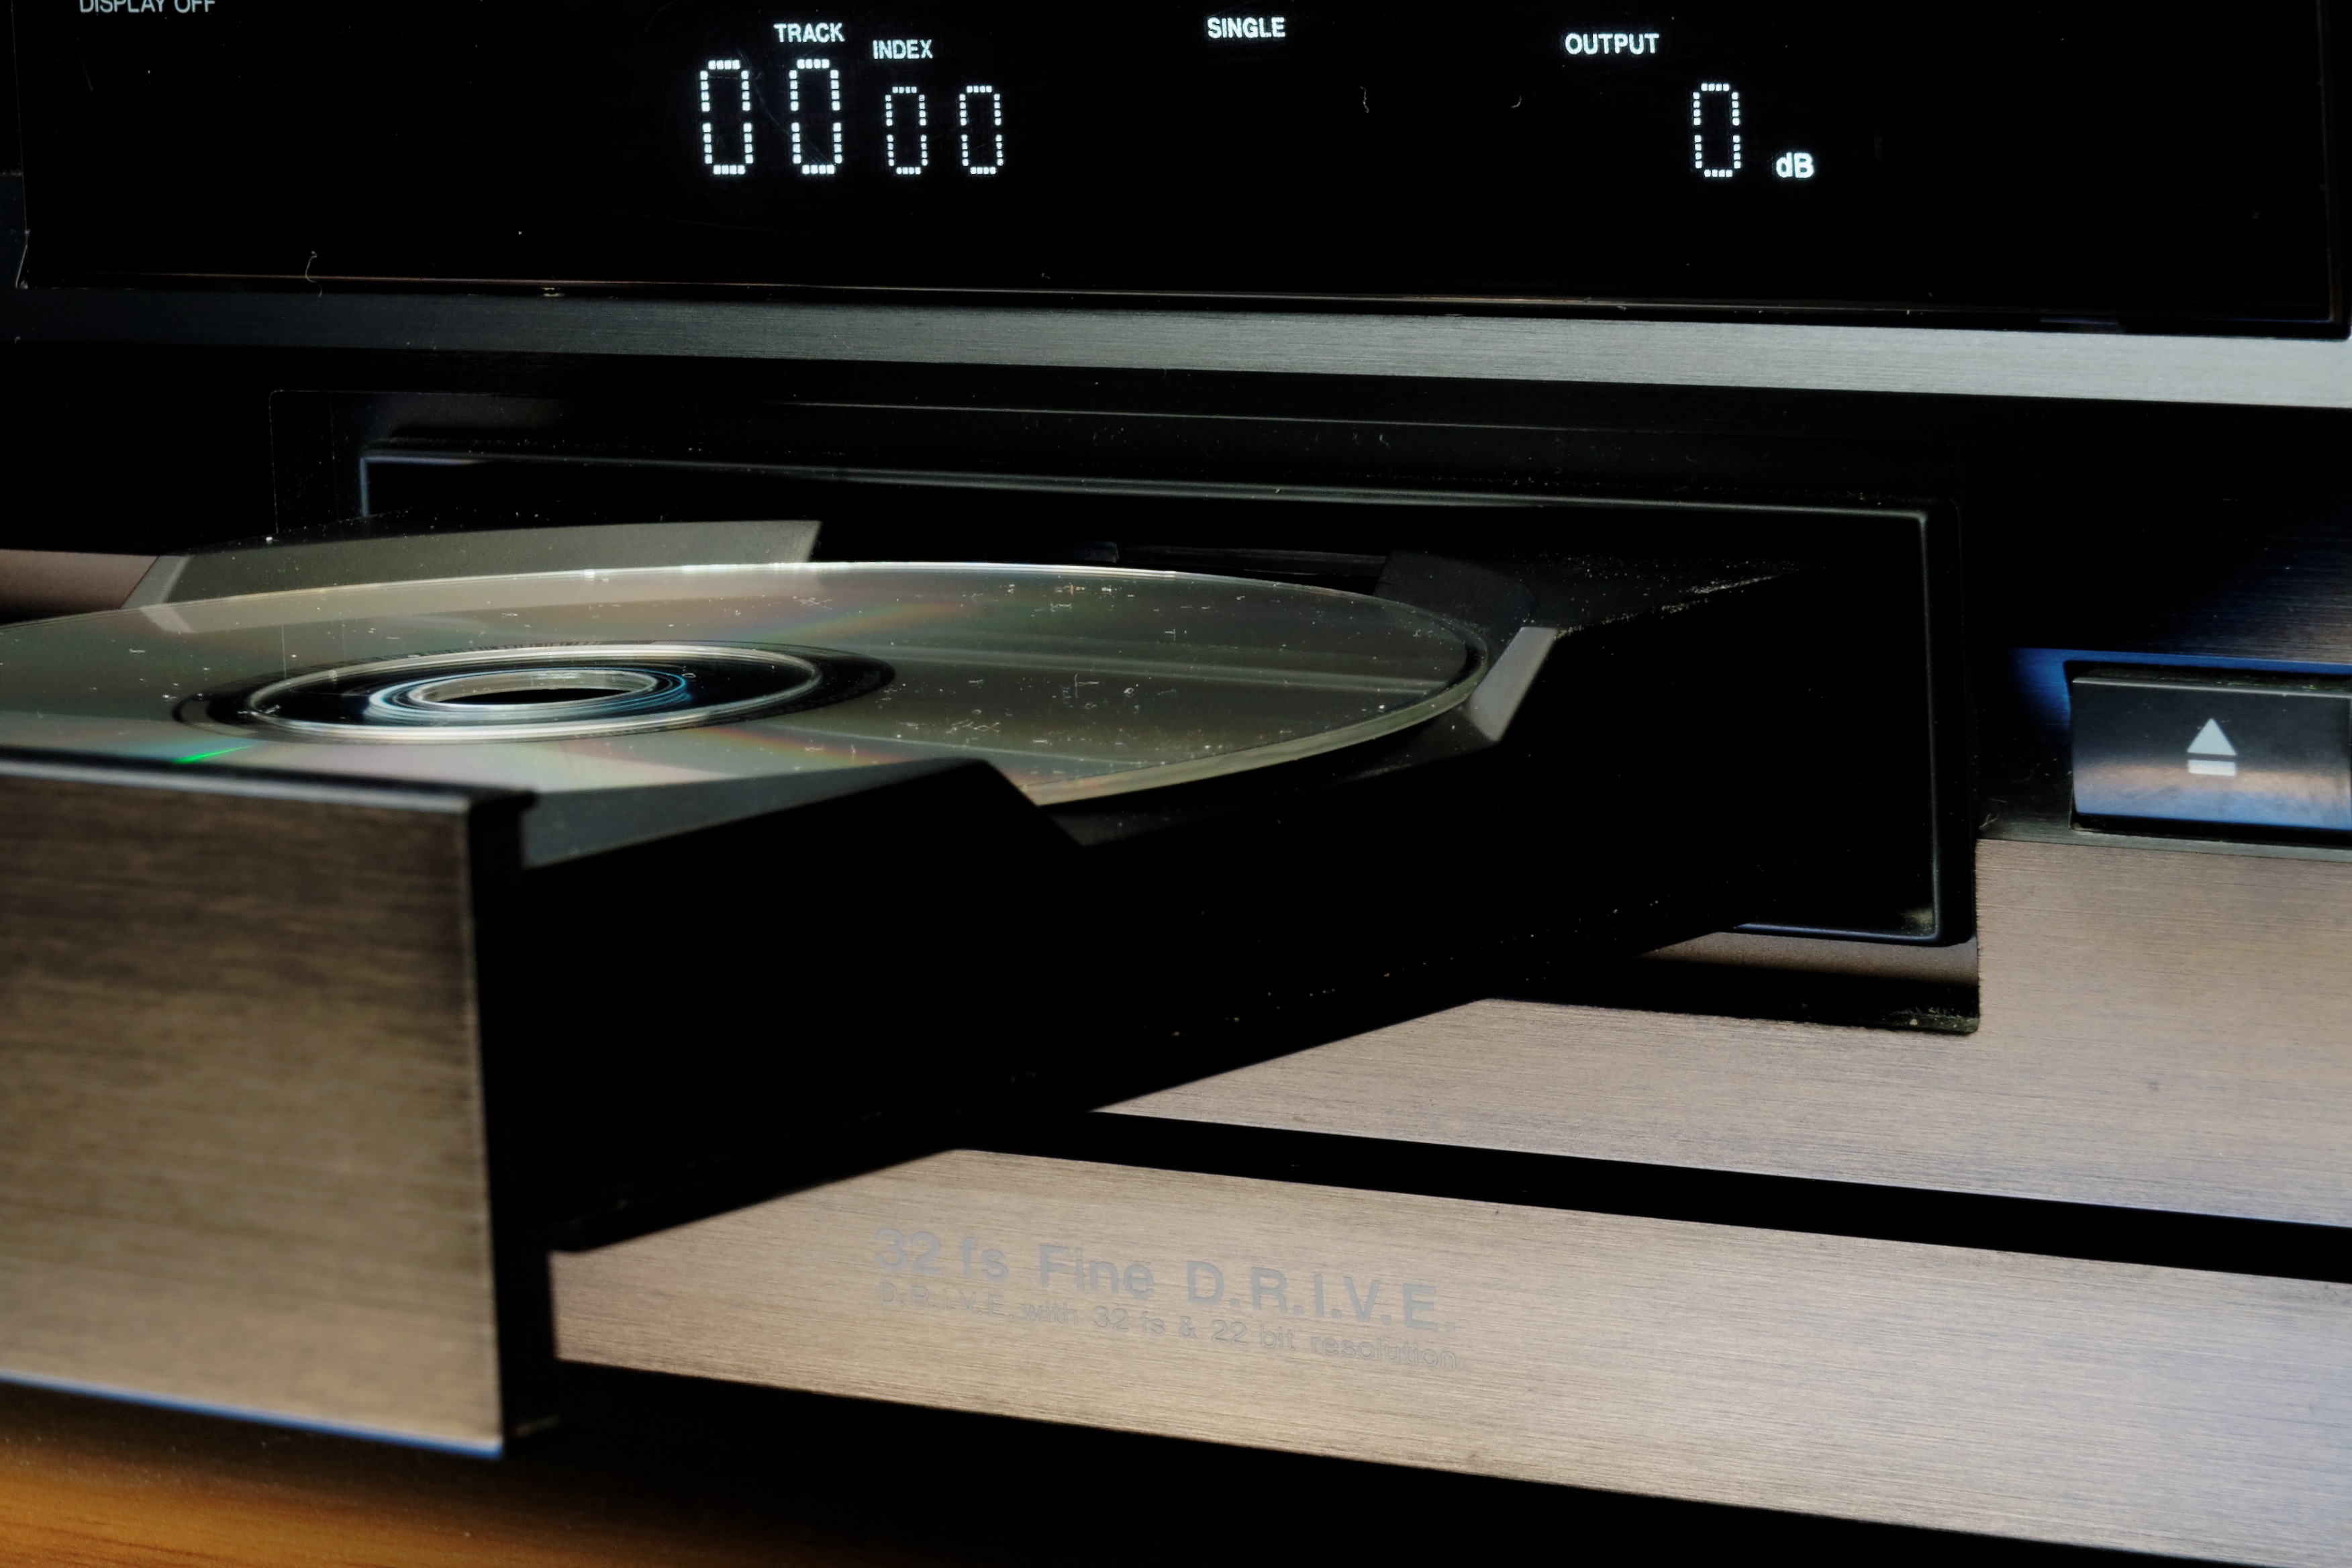
table, music, furniture, room, coffee table, button, bumper, cd player, audio, display, cd, hifi, music system, kenwood, eject, ejection, automotive exterior, display device